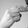
ASL letter: H